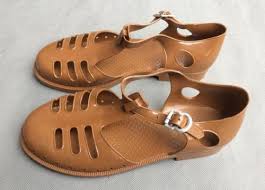
Waste category: shoes